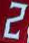
Number: 2